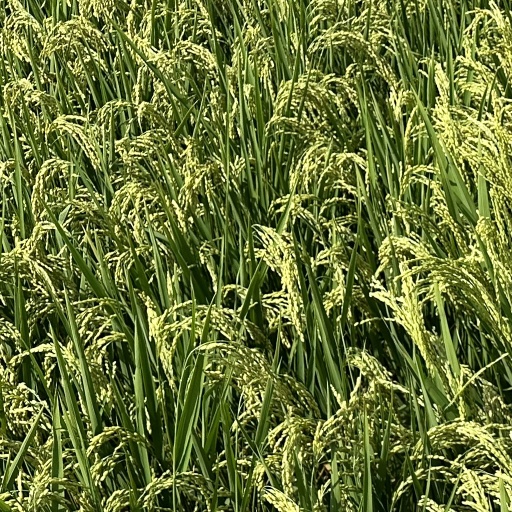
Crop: rice